Map projection

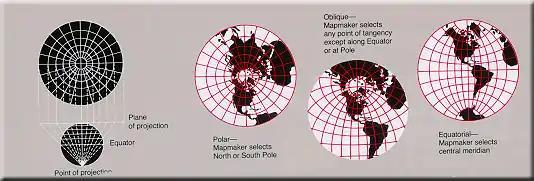
A stereographic projection is conformal and perspective but not equal area or equidistant.

Conformal, or orthomorphic, map projections preserve angles locally, implying that they map infinitesimal circles of constant size anywhere on the Earth to infinitesimal circles of varying sizes on the map. In contrast, mappings that are not conformal distort most such small circles into ellipses of distortion. An important consequence of conformality